History of electricity supply in Queensland

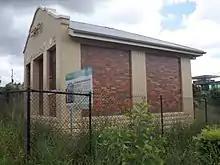
Coorparoo Substation No. 210 was added to the Queensland Heritage Register on 1 August 2005.

CEL opened the Bulimba A (also known as Gibson Island) power station in 1926 with an initial capacity of 12.5 MW, this being expanded to 92.5 MW by 1944. The William St power station was closed in 1931, and the plant sold to the Evans & Deakin engineering company. No longer able to expand its customer base in Brisbane, CEL commenced a program of rural electrification, which by 1933 was supplying the Lockyer Valley, by 1935 had connected to Cleveland, Tingalpa, Beenleigh, Coomera, Tamborine and Waterford and towns within Pine Shire such as Strathpine and Petrie, and by 1936 extended to Mt Cotton, Bethania, Pimpama, Ormeau, Kingston, Dayboro, Samford and Redcliffe.